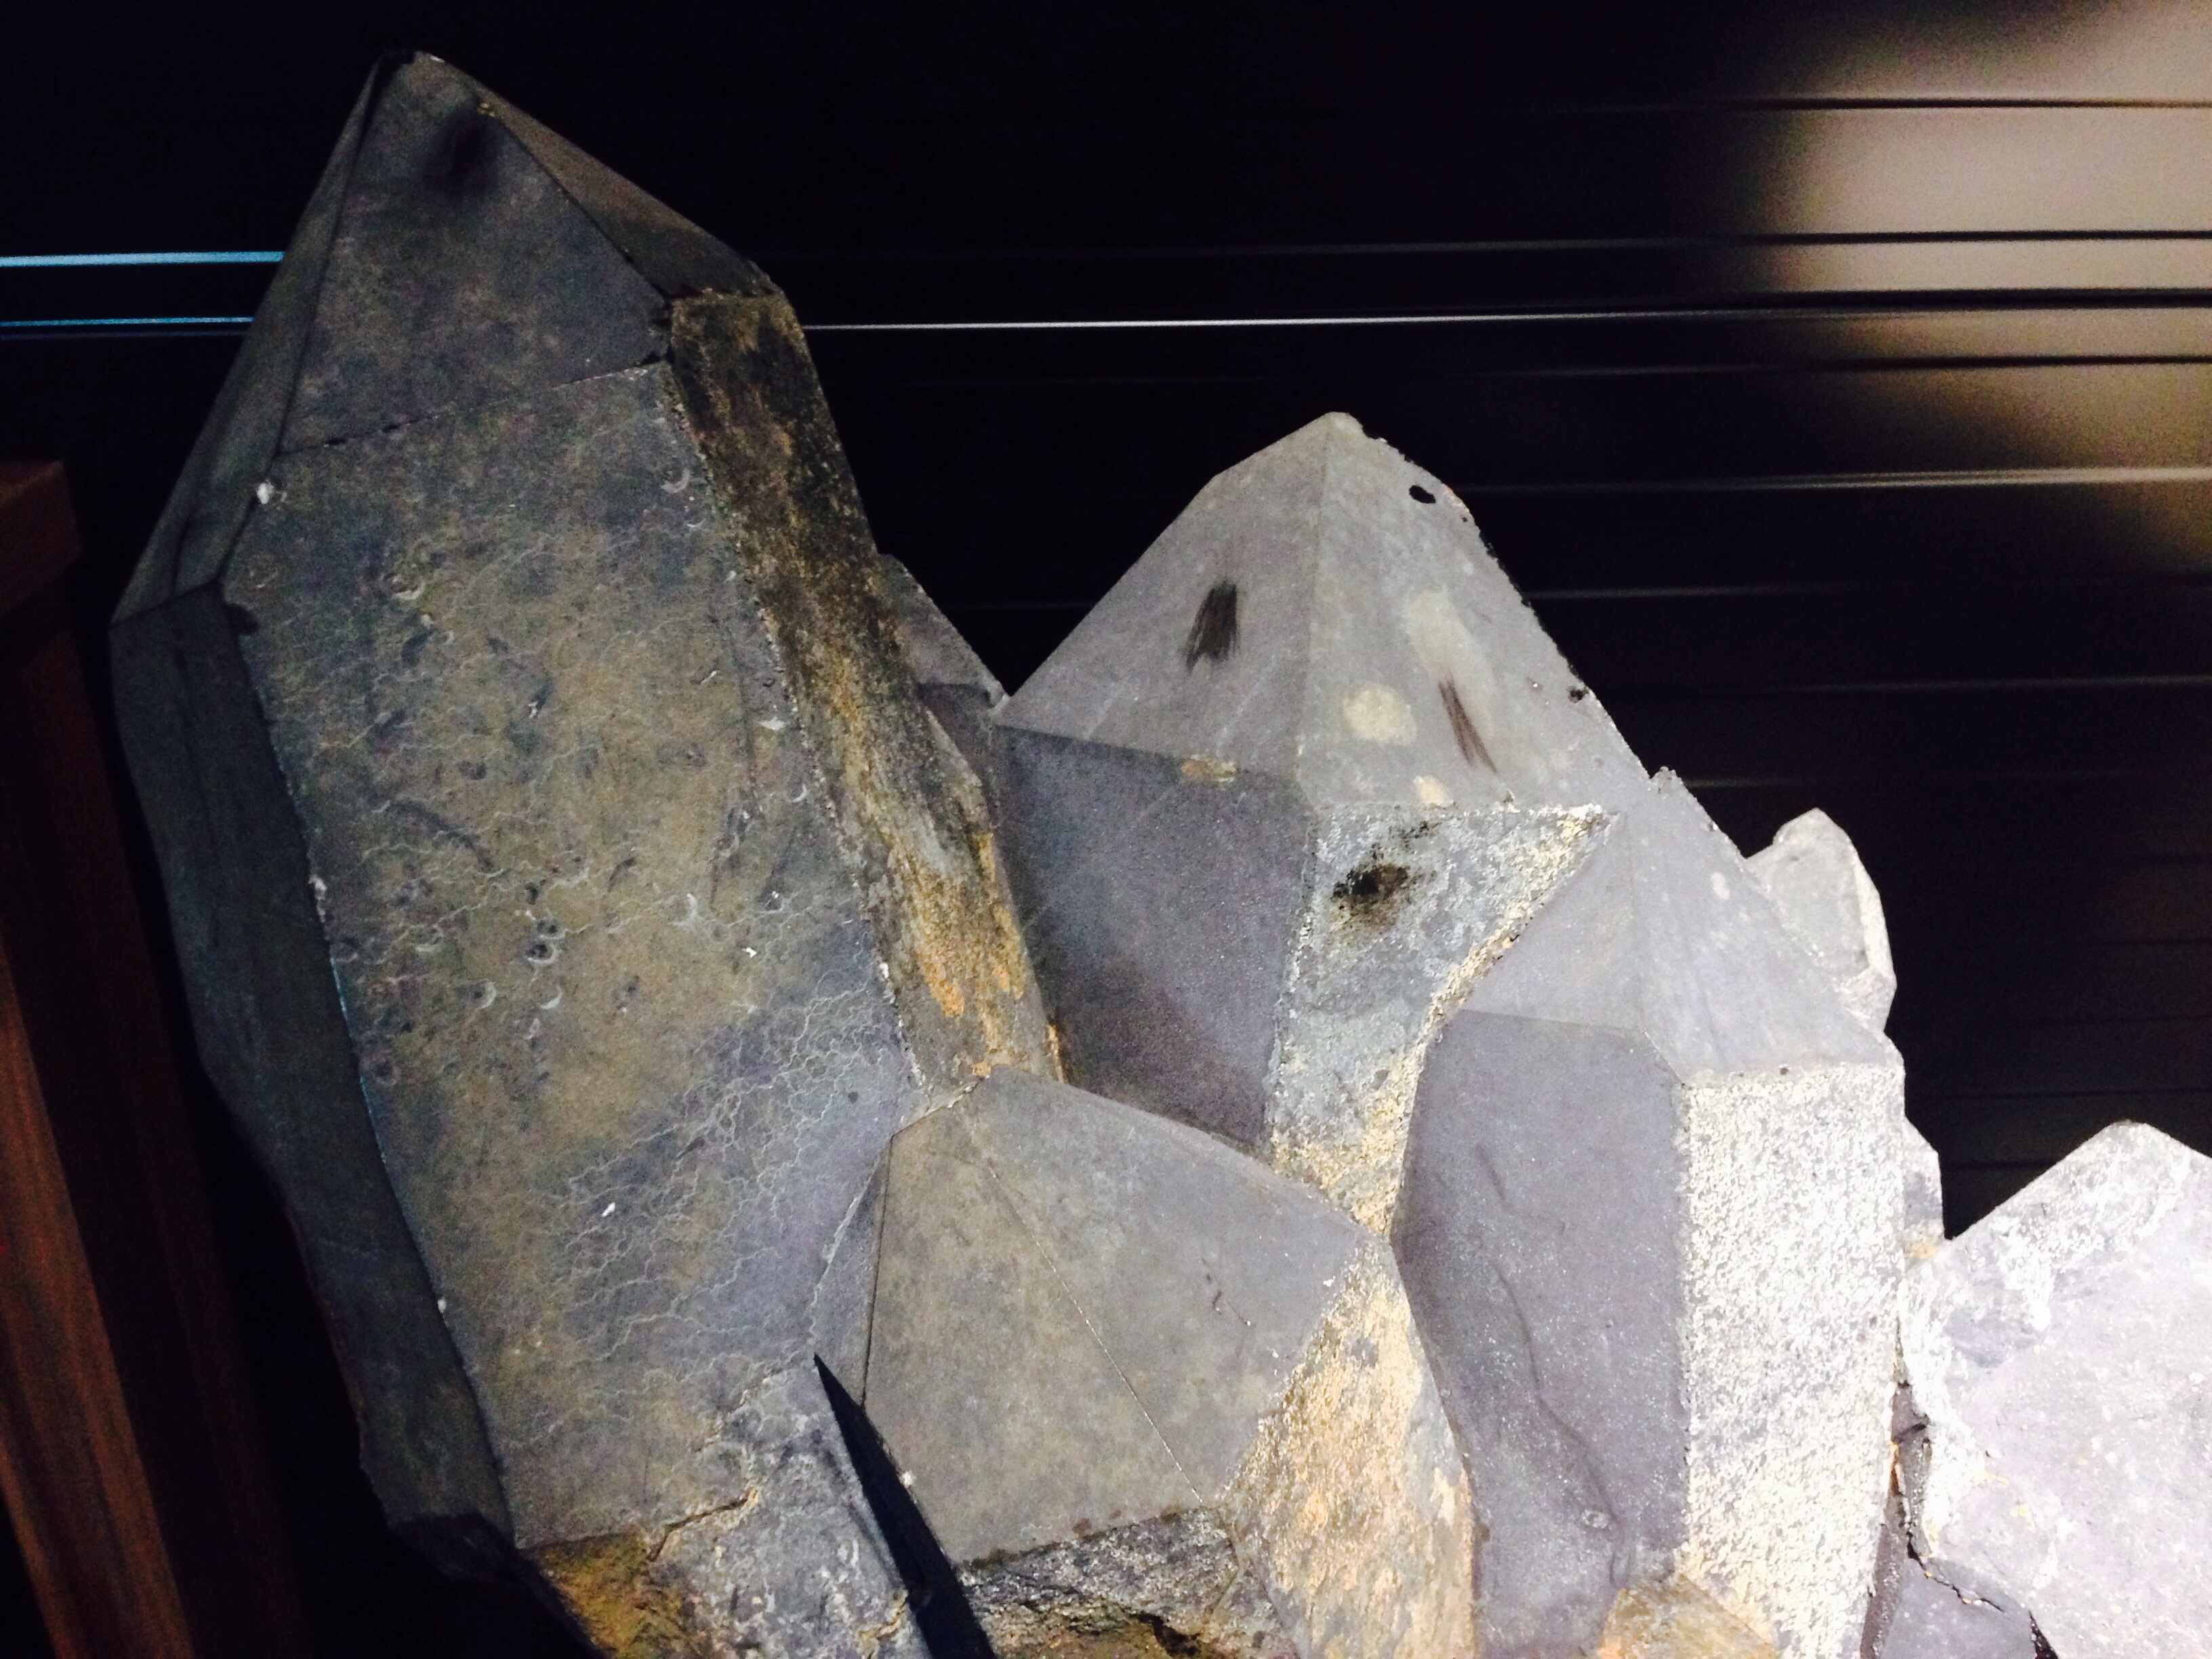
rock, stone, material, sculpture, art, geology, symmetry, crystal, carving, mineral, ancient history